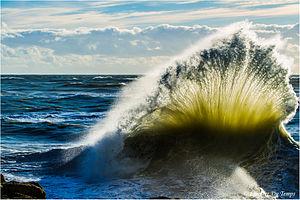
https://www.facebook.com/LumiereDuTemps Une vague sur les rochers de St Cléments Des Baleines, Ile De Ré